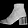
Label: Ankle boot